Pedro Álvares Cabral

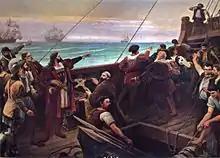
Cabral (center-left, pointing) sights the Brazilian mainland for the first time on 22 April 1500.

On 15 February 1500, Cabral was appointed "Capitão-mor" (literally Major-Captain, or commander-in-chief) of a fleet sailing for India. It was then the custom for the Portuguese Crown to appoint nobles to naval and military commands, regardless of experience or professional competence. This was the case for the captains of the ships under Cabral's command—most were nobles like himself. The practice had obvious pitfalls, since authority could as easily be given to highly incompetent and unfit people as it could fall to talented leaders such as Afonso de Albuquerque or Dom João de Castro.